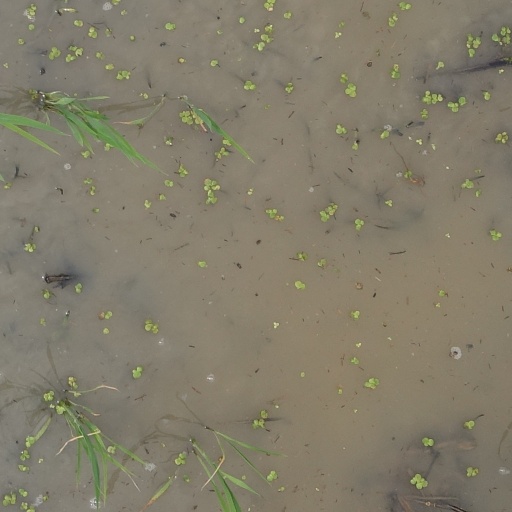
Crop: rice